Matty Healy

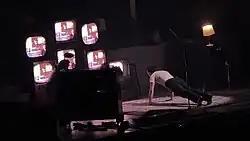
Healy doing press-ups as part of his performance for the 1975's At Their Very Best concert tour

"Billboard" has characterised Healy as "a rock star for a generation that's too clued-in to believe in rock stars," noting that "onstage, he deconstructs his own performance as he goes along". "Rolling Stone" has described him as "a performer who is just as likely to show up onstage in an oversize parka and tulle skirt as he is shirtless with skinny jeans." Healy has stated that when he is "on stage, the showman in [him] takes over," and is known to smoke and drink from a bottle of red wine, and flask in concerts. He plays a character while performing saying: "I do the Jim Morrison thing a bit, but I know that you know that I know that this isn't real." He is interested in playing with contemporary audiences' awareness of rock star cliches: "That ridiculousness, and the elephants in the room are always the things that I find the most interesting. Everything apart from the music is ridiculous, because we all know too much." "Vox" describes Healy's stage persona as "a self-aware, ironic performance of fame and authenticity in the social media age". Healy, who describes his private self as "soft and quiet", has acknowledged that his "meta-layered" approach to performance means there are public "misconceptions" about him.